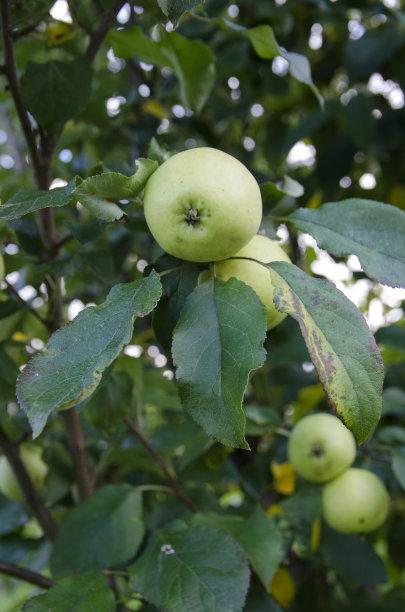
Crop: apple
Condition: healthy